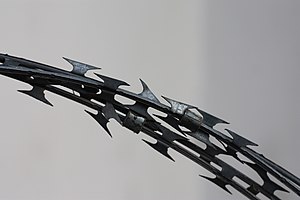
Pigtråd
Nærbillede af NATO-pigtråd
Pigtråd, er beregnet til indhegning af marker og til brug ved beskyttelse mod uvedkommende indtrængen/flugt.